Sisu Nemo

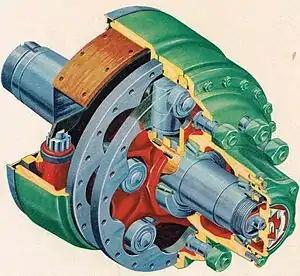
Schematic of Sisu Nemo structure

Sisu Nemo is a hydraulic radial piston motor type developed and initially produced by Suomen Autoteollisuus (SAT). The system was patented in 1961.